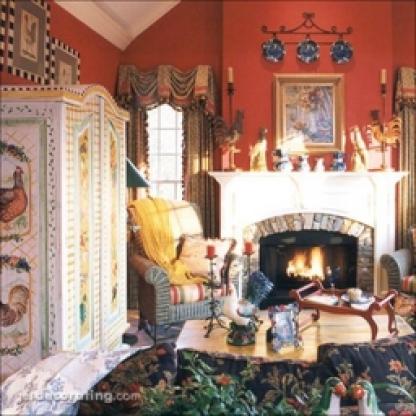
Scene: Indoor